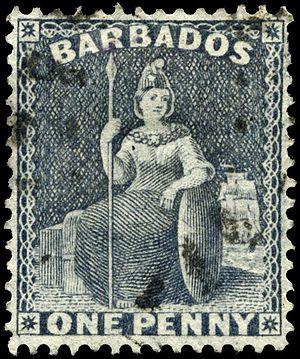
Britannia assise est le sujet de séries de timbres-poste émises dans les colonies britanniques de la Barbade, de Maurice et de la Trinité des années 1850 à 1880 pour le premier type d'après une peinture de Edward Corbould, et de 1896 à 1935 à la Trinité, puis Trinité-et-Tobago, avec un nouveau dessin.